Peal board

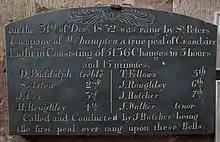

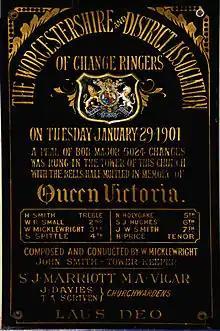
Peal board in Netherton, West Midlands for the funeral of Queen Victoria, 1901

A peal board records on a wooden, metal, stone or canvas plaque a peal rung on church bells.